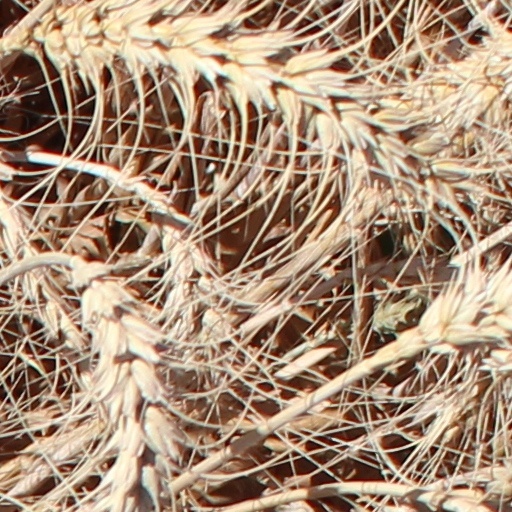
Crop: wheat